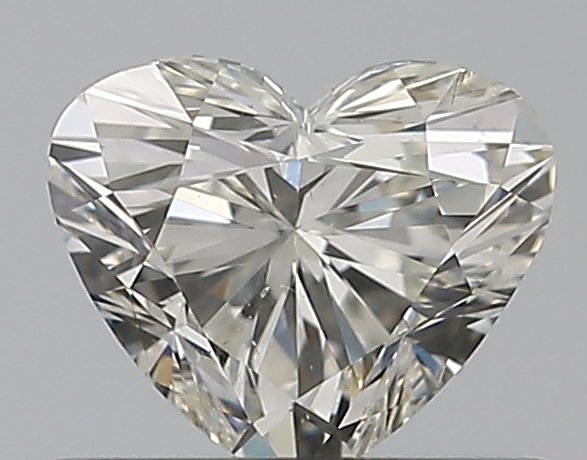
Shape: heart
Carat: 0.5
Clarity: SI1
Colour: J
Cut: EX
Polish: EX
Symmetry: VG
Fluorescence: N
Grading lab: GIA
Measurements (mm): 4.65 x 5.51 x 3.32